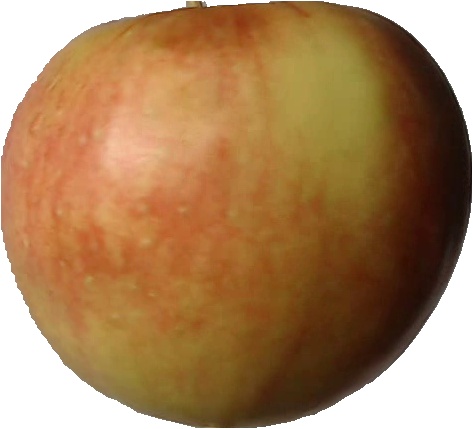
Label: apple_red_2